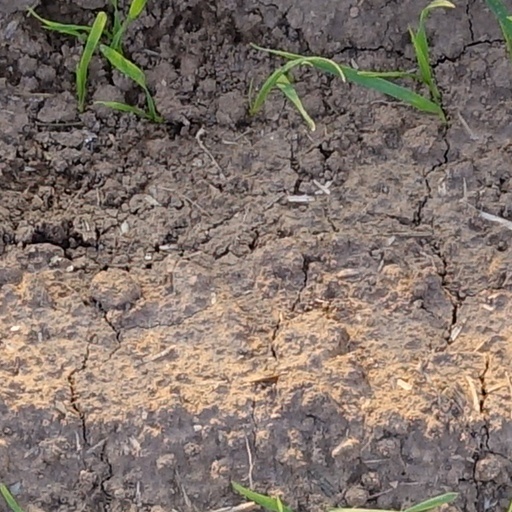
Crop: wheat